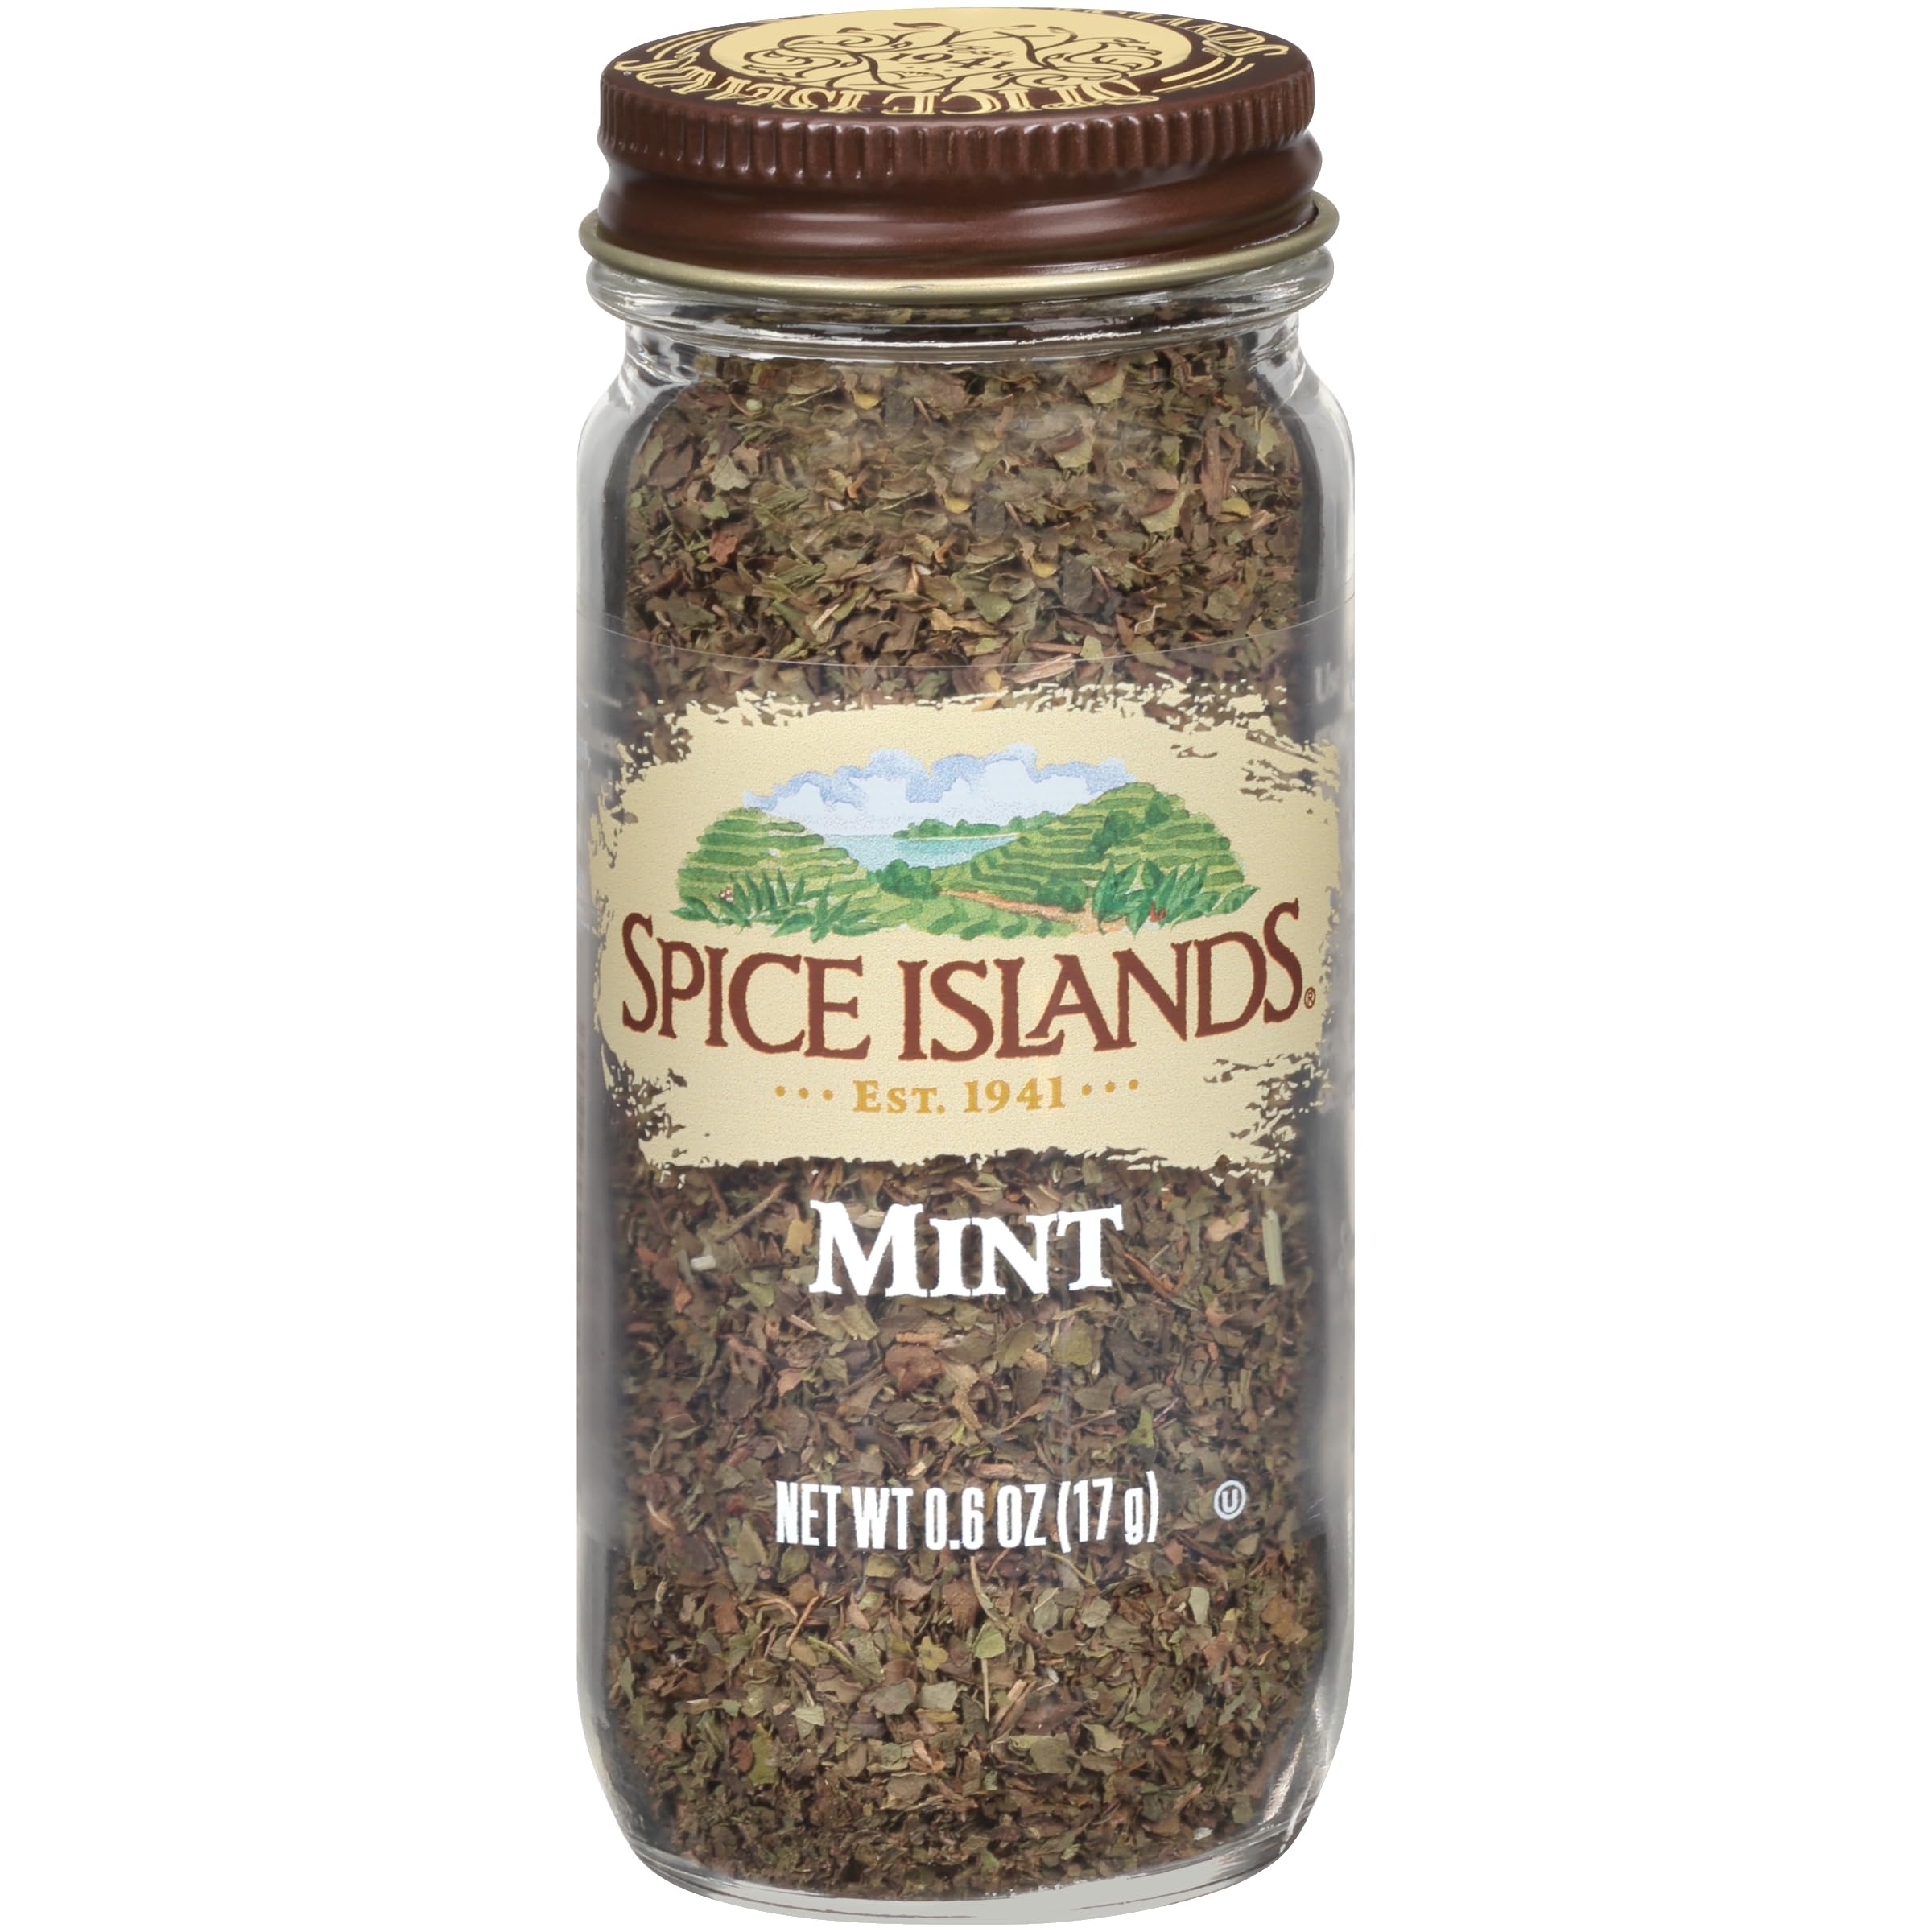
Item Name: Spice Islands Mint Leaves, 0.6 Ounce
Bullet Point: There are two major types of mint, spearmint and peppermint. Spearmint is most often used in cooking, while peppermint is preferred for flavoring sweets and breath fresheners.
Value: 1.8
Unit: Ounce

Price: 6.21